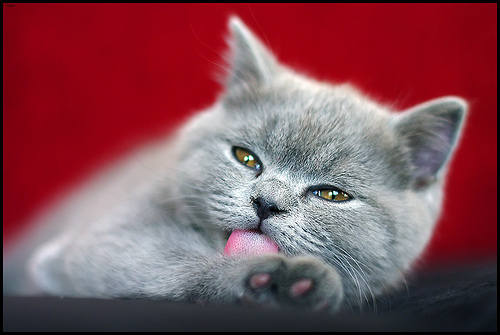
Animal: cat
Breed: british_shorthair